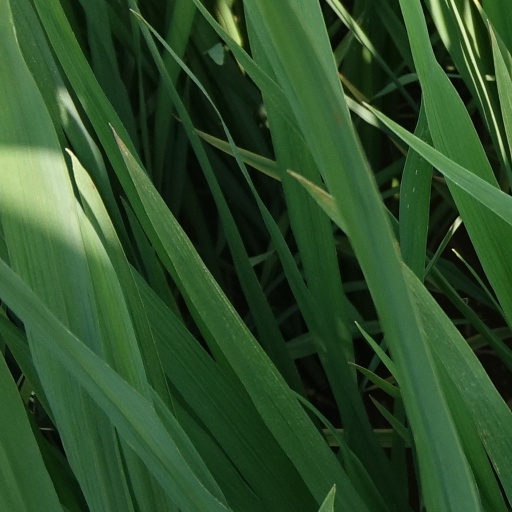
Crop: rice